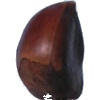
Label: chestnut